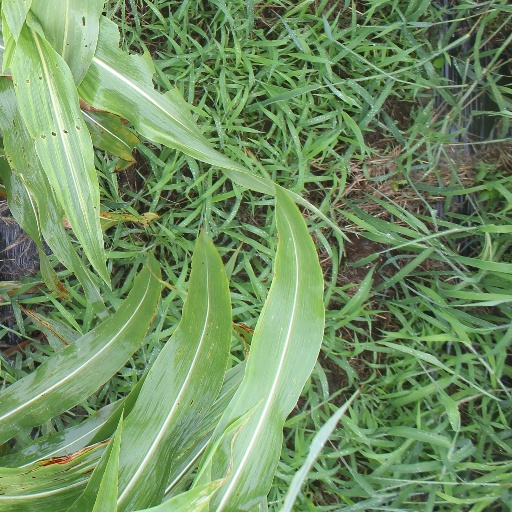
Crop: sorghum